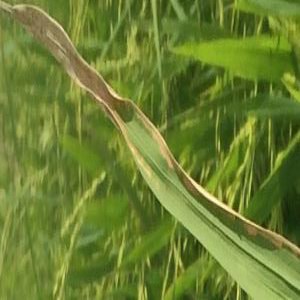
Disease: Bacterialblight